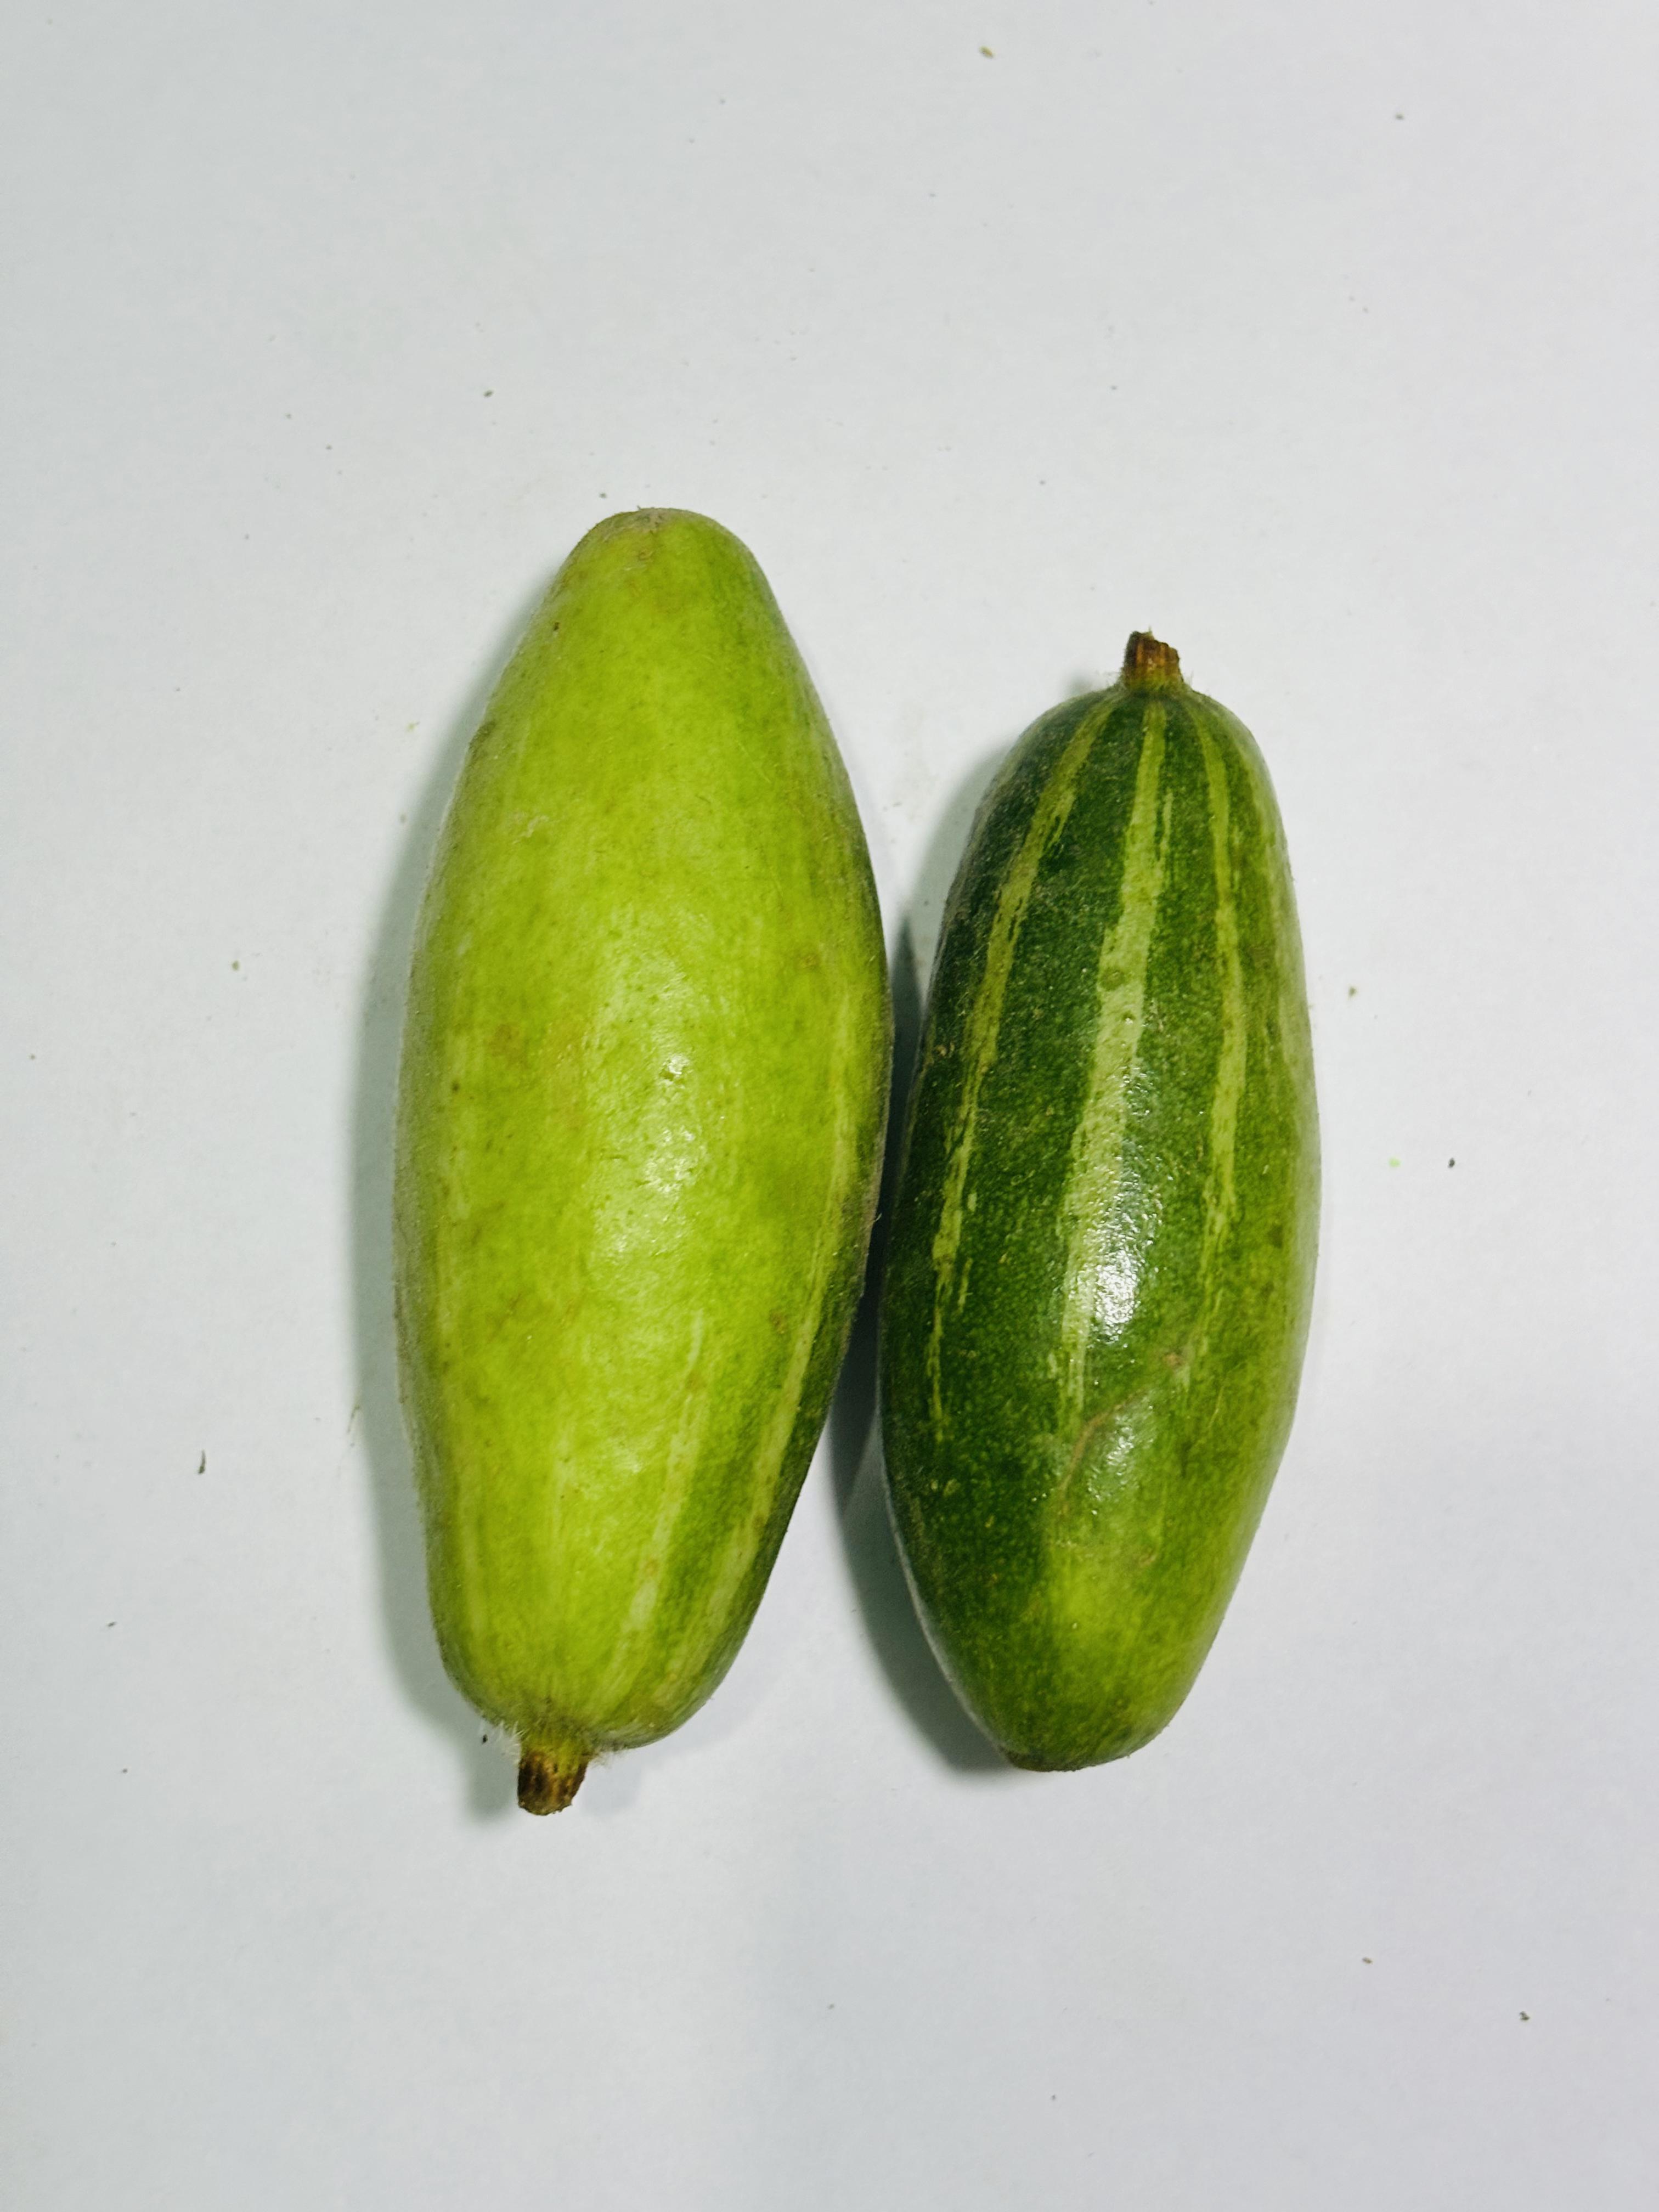
Label: Pointed gourd